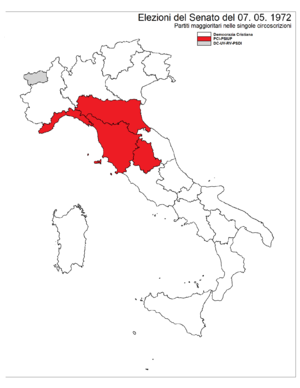
Les élections générales italiennes de 1972 se tiennent les dimanche 7 et lundi 8 mai 1972, afin d'élire les 630 députés et les 315 sénateurs de la VIᵉ législature de la Chambre des députés et du Sénat de la République.